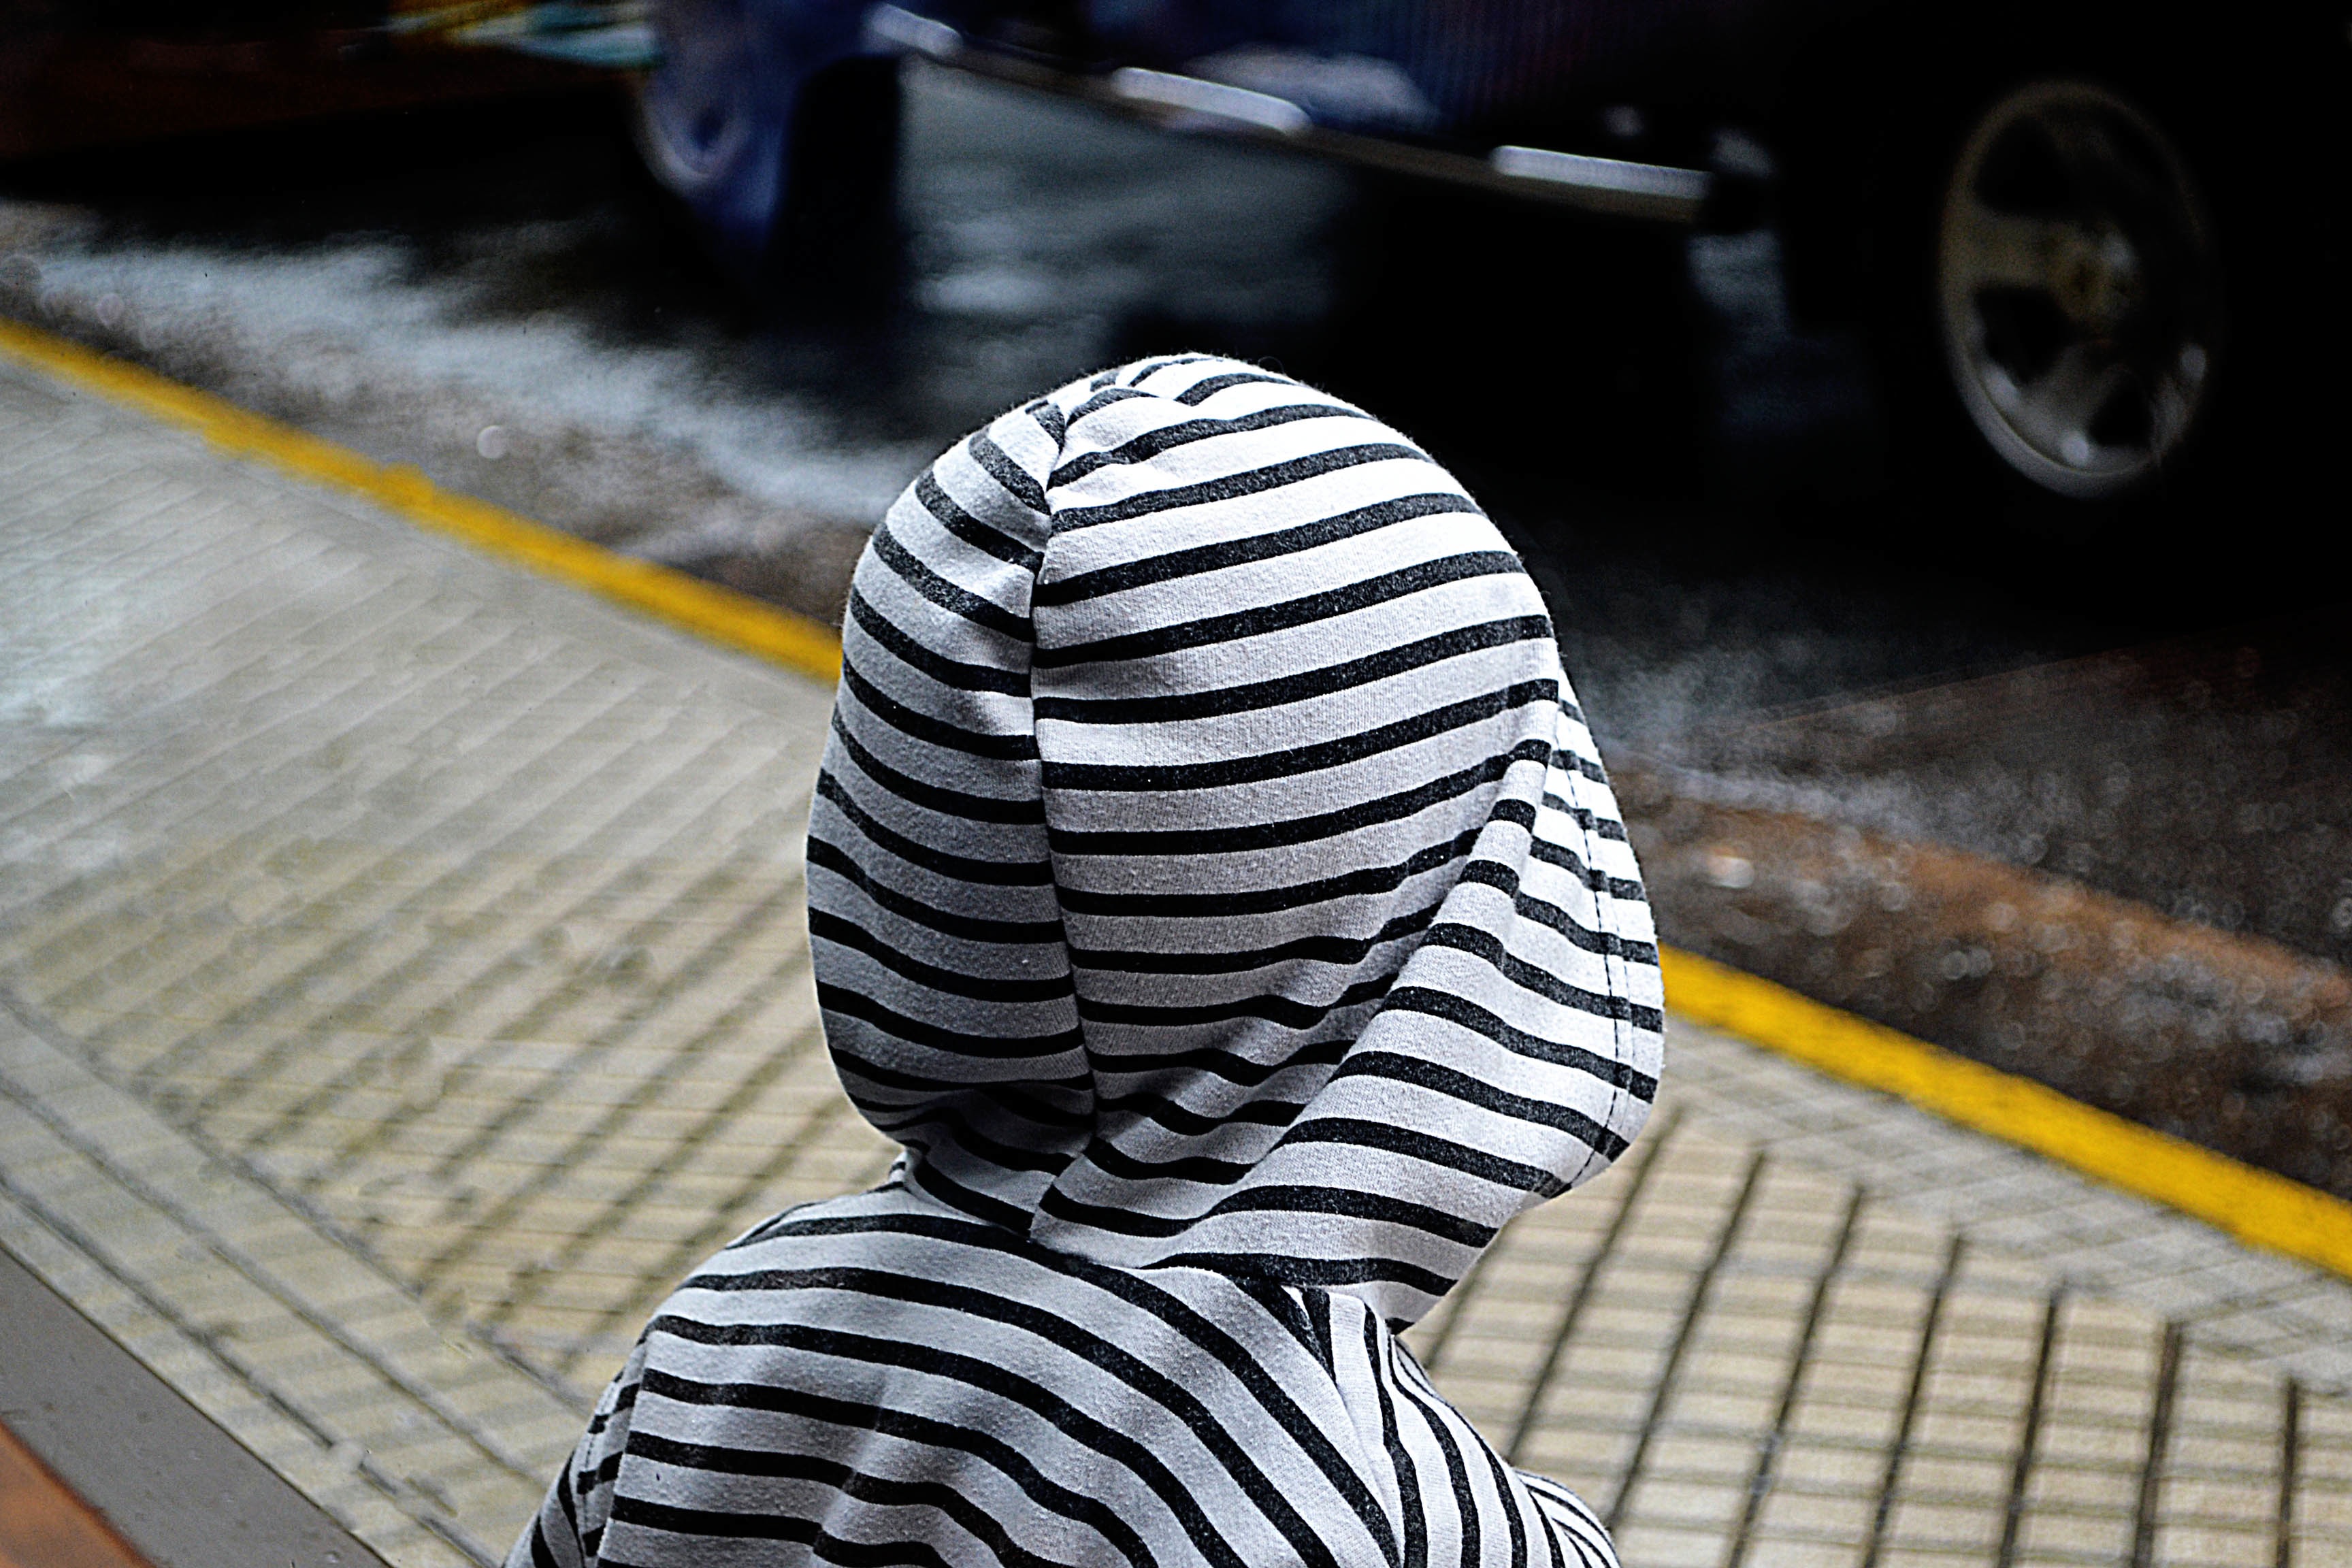
white, color, clothing, black, yellow